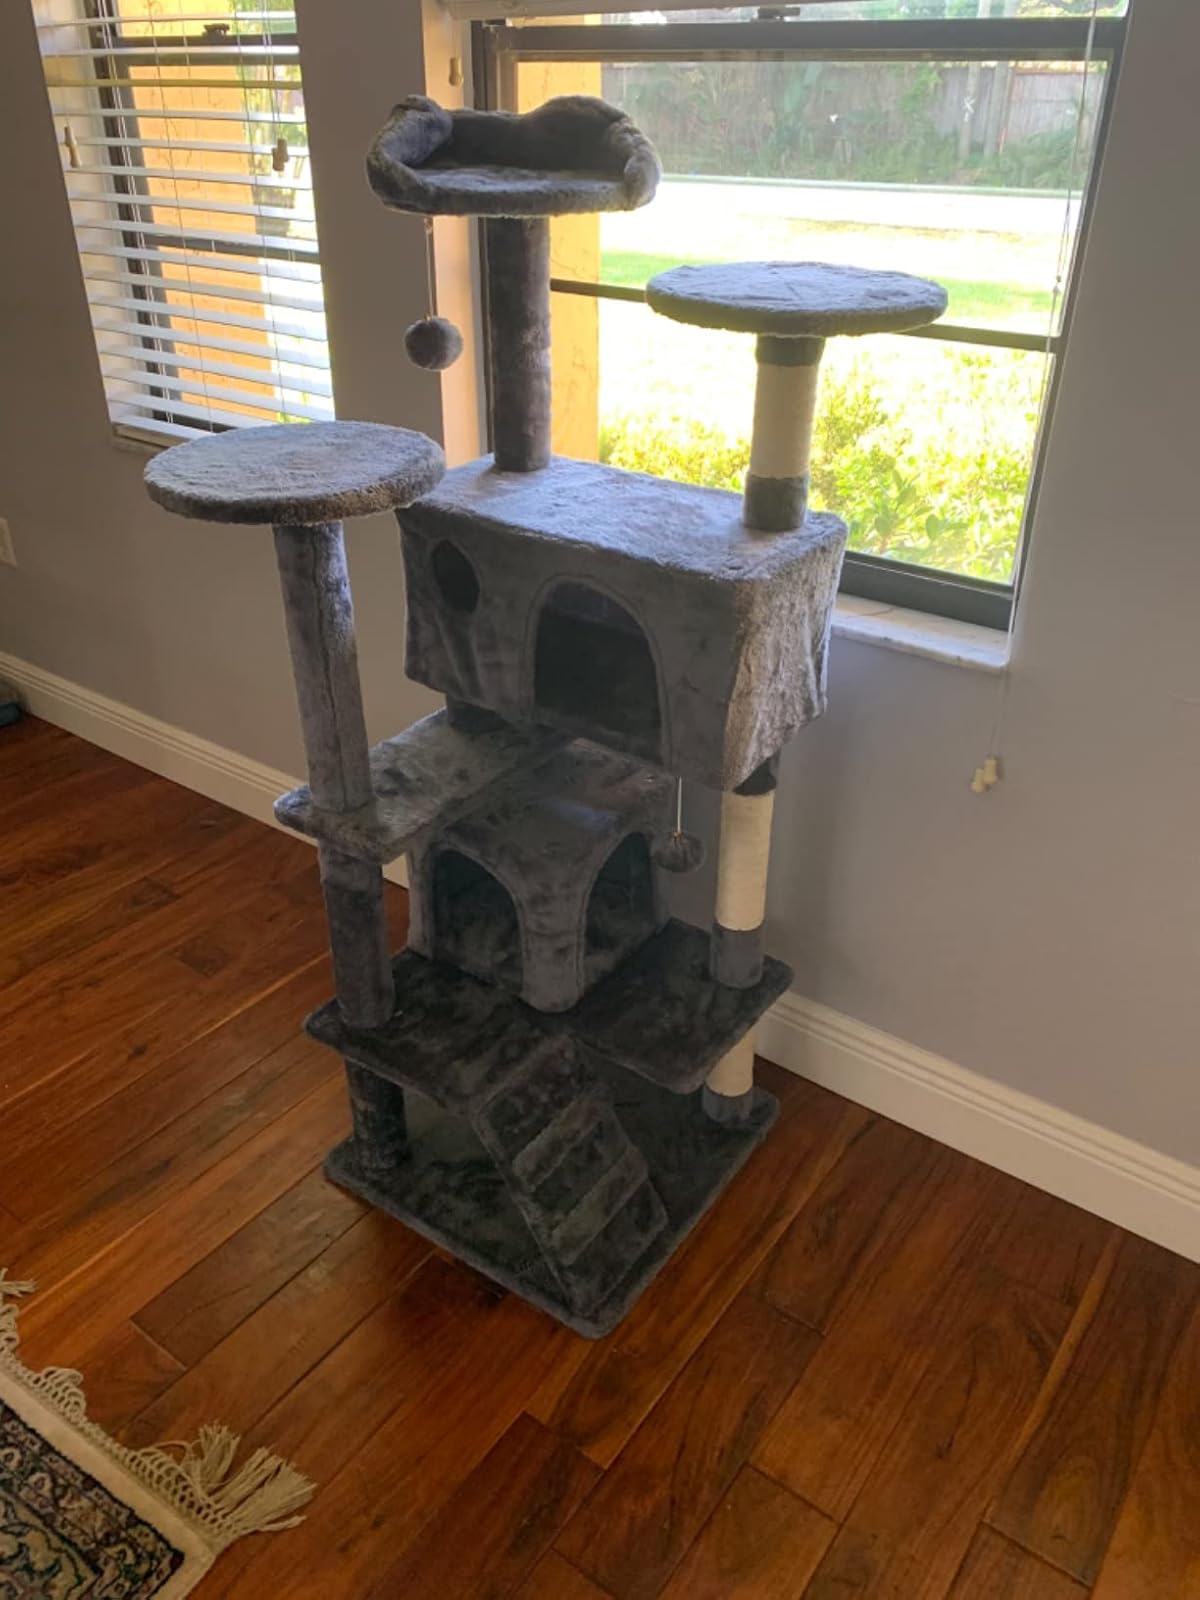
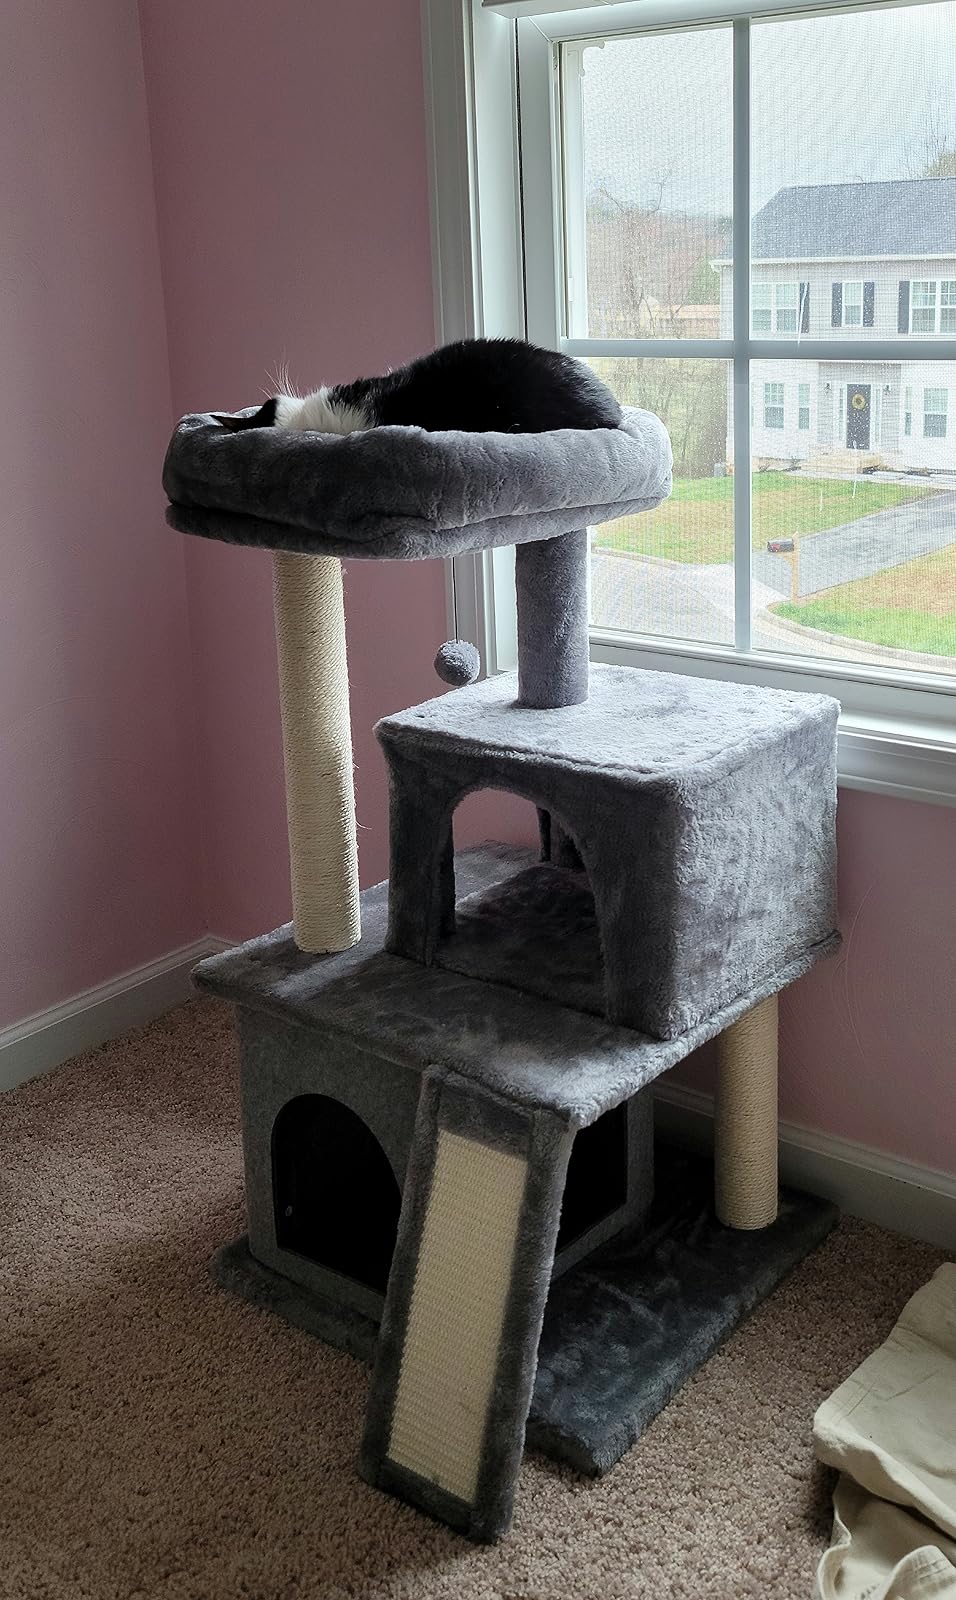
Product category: items_cat tree
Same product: no